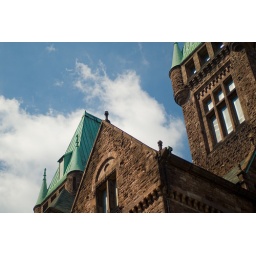
flickr killed the sky on this. it's way more blue in lightroom.